Decriminalization of homosexuality in Ecuador

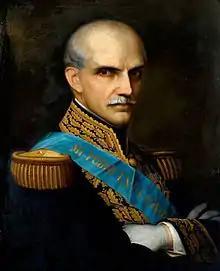
Homosexuality in Ecuador was criminalized in 1871, during the government of Gabriel García Moreno

Homosexuality was criminalized in Ecuador for the first time in the Penal Code of 1871, promulgated during the government of the conservative president Gabriel García Moreno. Article 401 of this legislation criminalized male homosexuality (referred to as "sodomy"), with a penalty of four to eight years of imprisonment. This penalty remained the same in the 1906 Penal Code, although it was moved to Article 364 and a subsection was added for cases in which the crime was committed by ministers of worship or teachers. Article 401 of the 1871 Code stated:In cases of sodomy, the guilty parties shall be sentenced to four to eight years of imprisonment when no violence or threats are involved; eight to twelve years when one of these circumstances is involved, and with extraordinary imprisonment when the victim is a minor.